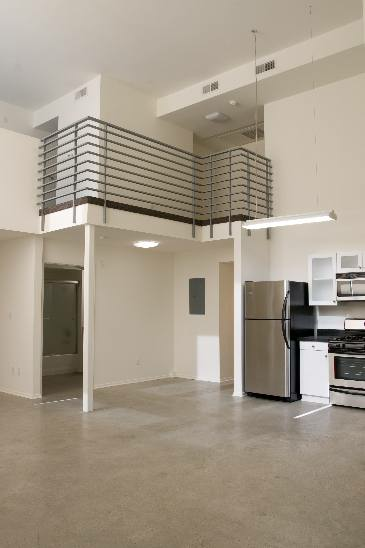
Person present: No